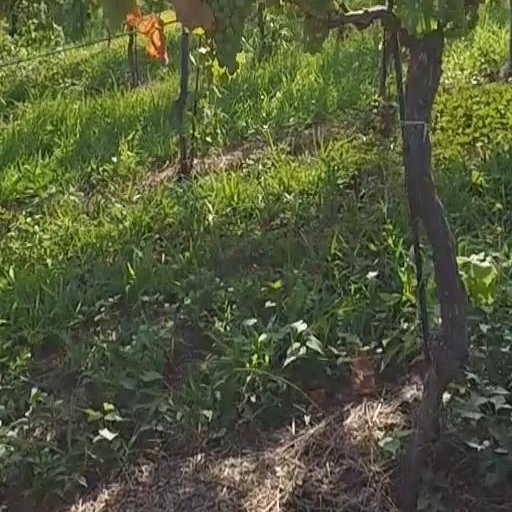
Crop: grape